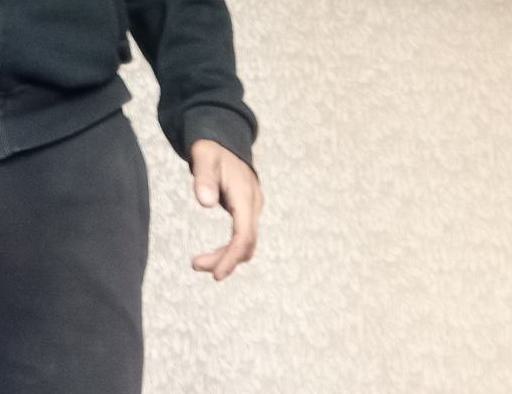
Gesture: no_gesture